Lake Tahoe Dam

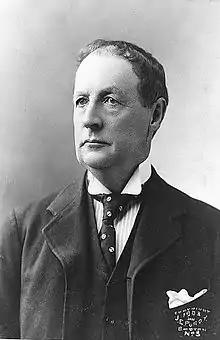
Francis G. Newlands

In 1892, newly-elected House of Representatives member from Nevada, Francis G. Newlands, began advocating for more irrigation in the western United States in order to further the United States' agricultural growth. His advocacy had begun when he first moved to Nevada in 1888 and began to dream up a new irrigation system for the west. Newlands called his project the Truckee Irrigation Project, which ultimately was unsuccessful as a private venture. However, although Newlands did not find success in his short career as an entrepreneur, his quest for more irrigation became part of the reason Newlands was voted into office. It was not until 1901, however, when Theodore Roosevelt became president, that there was any real progress made towards implementing the irrigation systems. With President Roosevelt's support, Representative Newlands was finally able to successfully push his bill through.